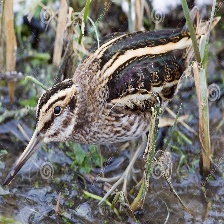
Species: JACK SNIPE
Scientific name: LYMNOCRYPTES MINIMUS